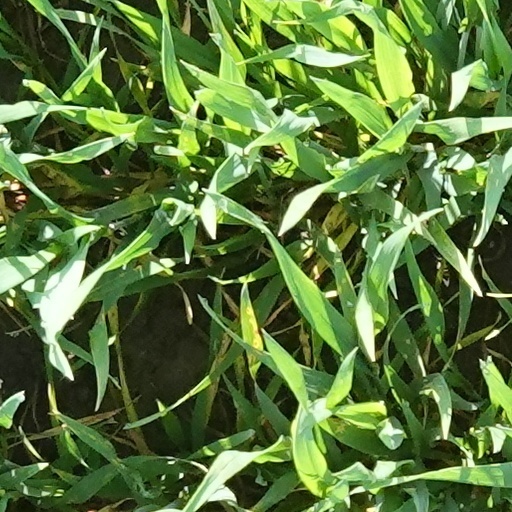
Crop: wheat